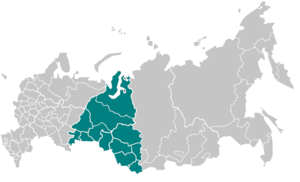
Le diocèse catholique de la Transfiguration de Novossibirsk est un diocèse de l'Église catholique de Russie, faisant partie - ou suffragant - de l'archidiocèse de la Mère de Dieu. Le diocèse de Novossibirsk a été constitué en février 2002. Auparavant, il faisait partie du territoire de l'administration apostolique de Sibérie, créée le 13 avril 1991, puis de celui de l'administration apostolique de Sibérie occidentale, créée le 18 mai 1999.